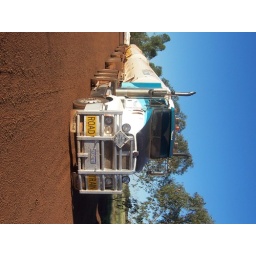
A truck just for my mum - they are called road trains in WA, as they are so long!